Oluf Falck-Ytter

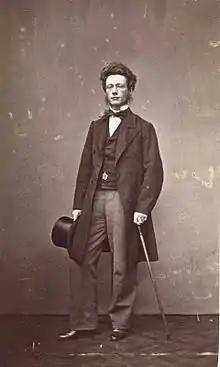
Oluf Vilhelm Falck-Ytter

Oluf Vilhelm Falck-Ytter (6 March 1832 – 24 October 1914) was a Norwegian jurist, civil servant, author, editor, and publisher.